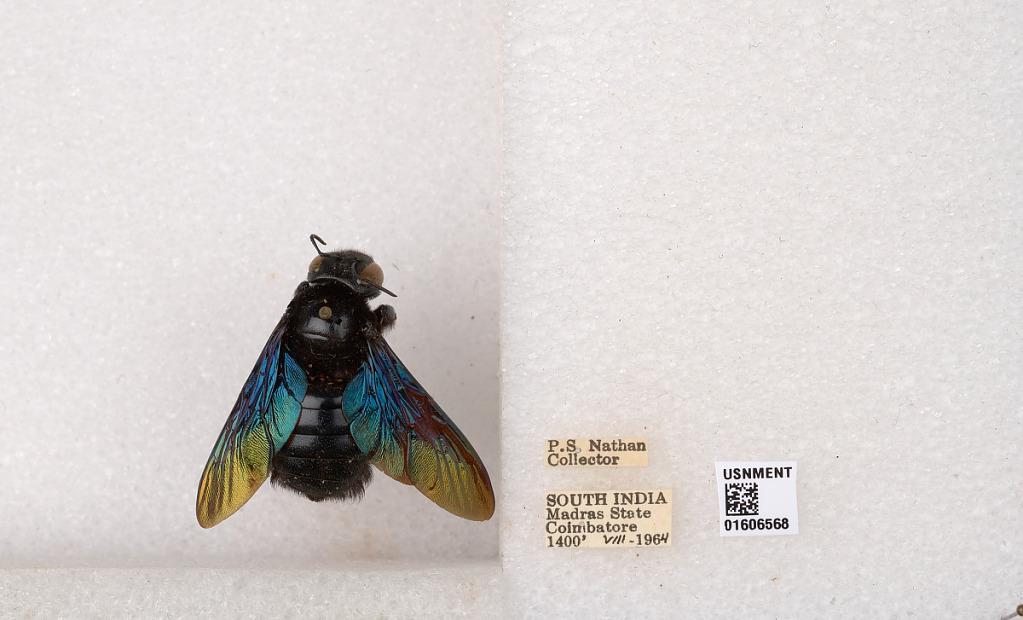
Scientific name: Xylocopa (Biluna) auripennis auripennis Lepeletier
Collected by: P. Nathan
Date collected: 1964-8-1
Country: India
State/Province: Tamil Nadu
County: Coimbatore
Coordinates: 10.9955, 76.9034